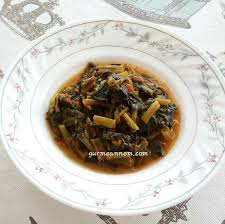
Yemek: ispanak